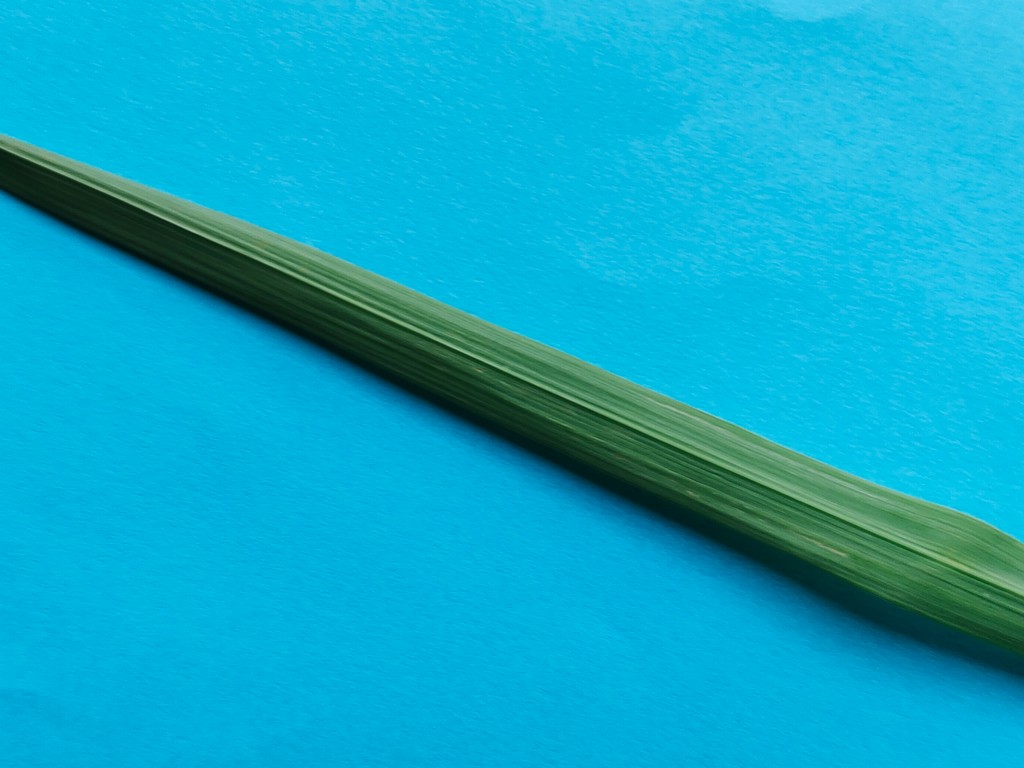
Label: Healthy